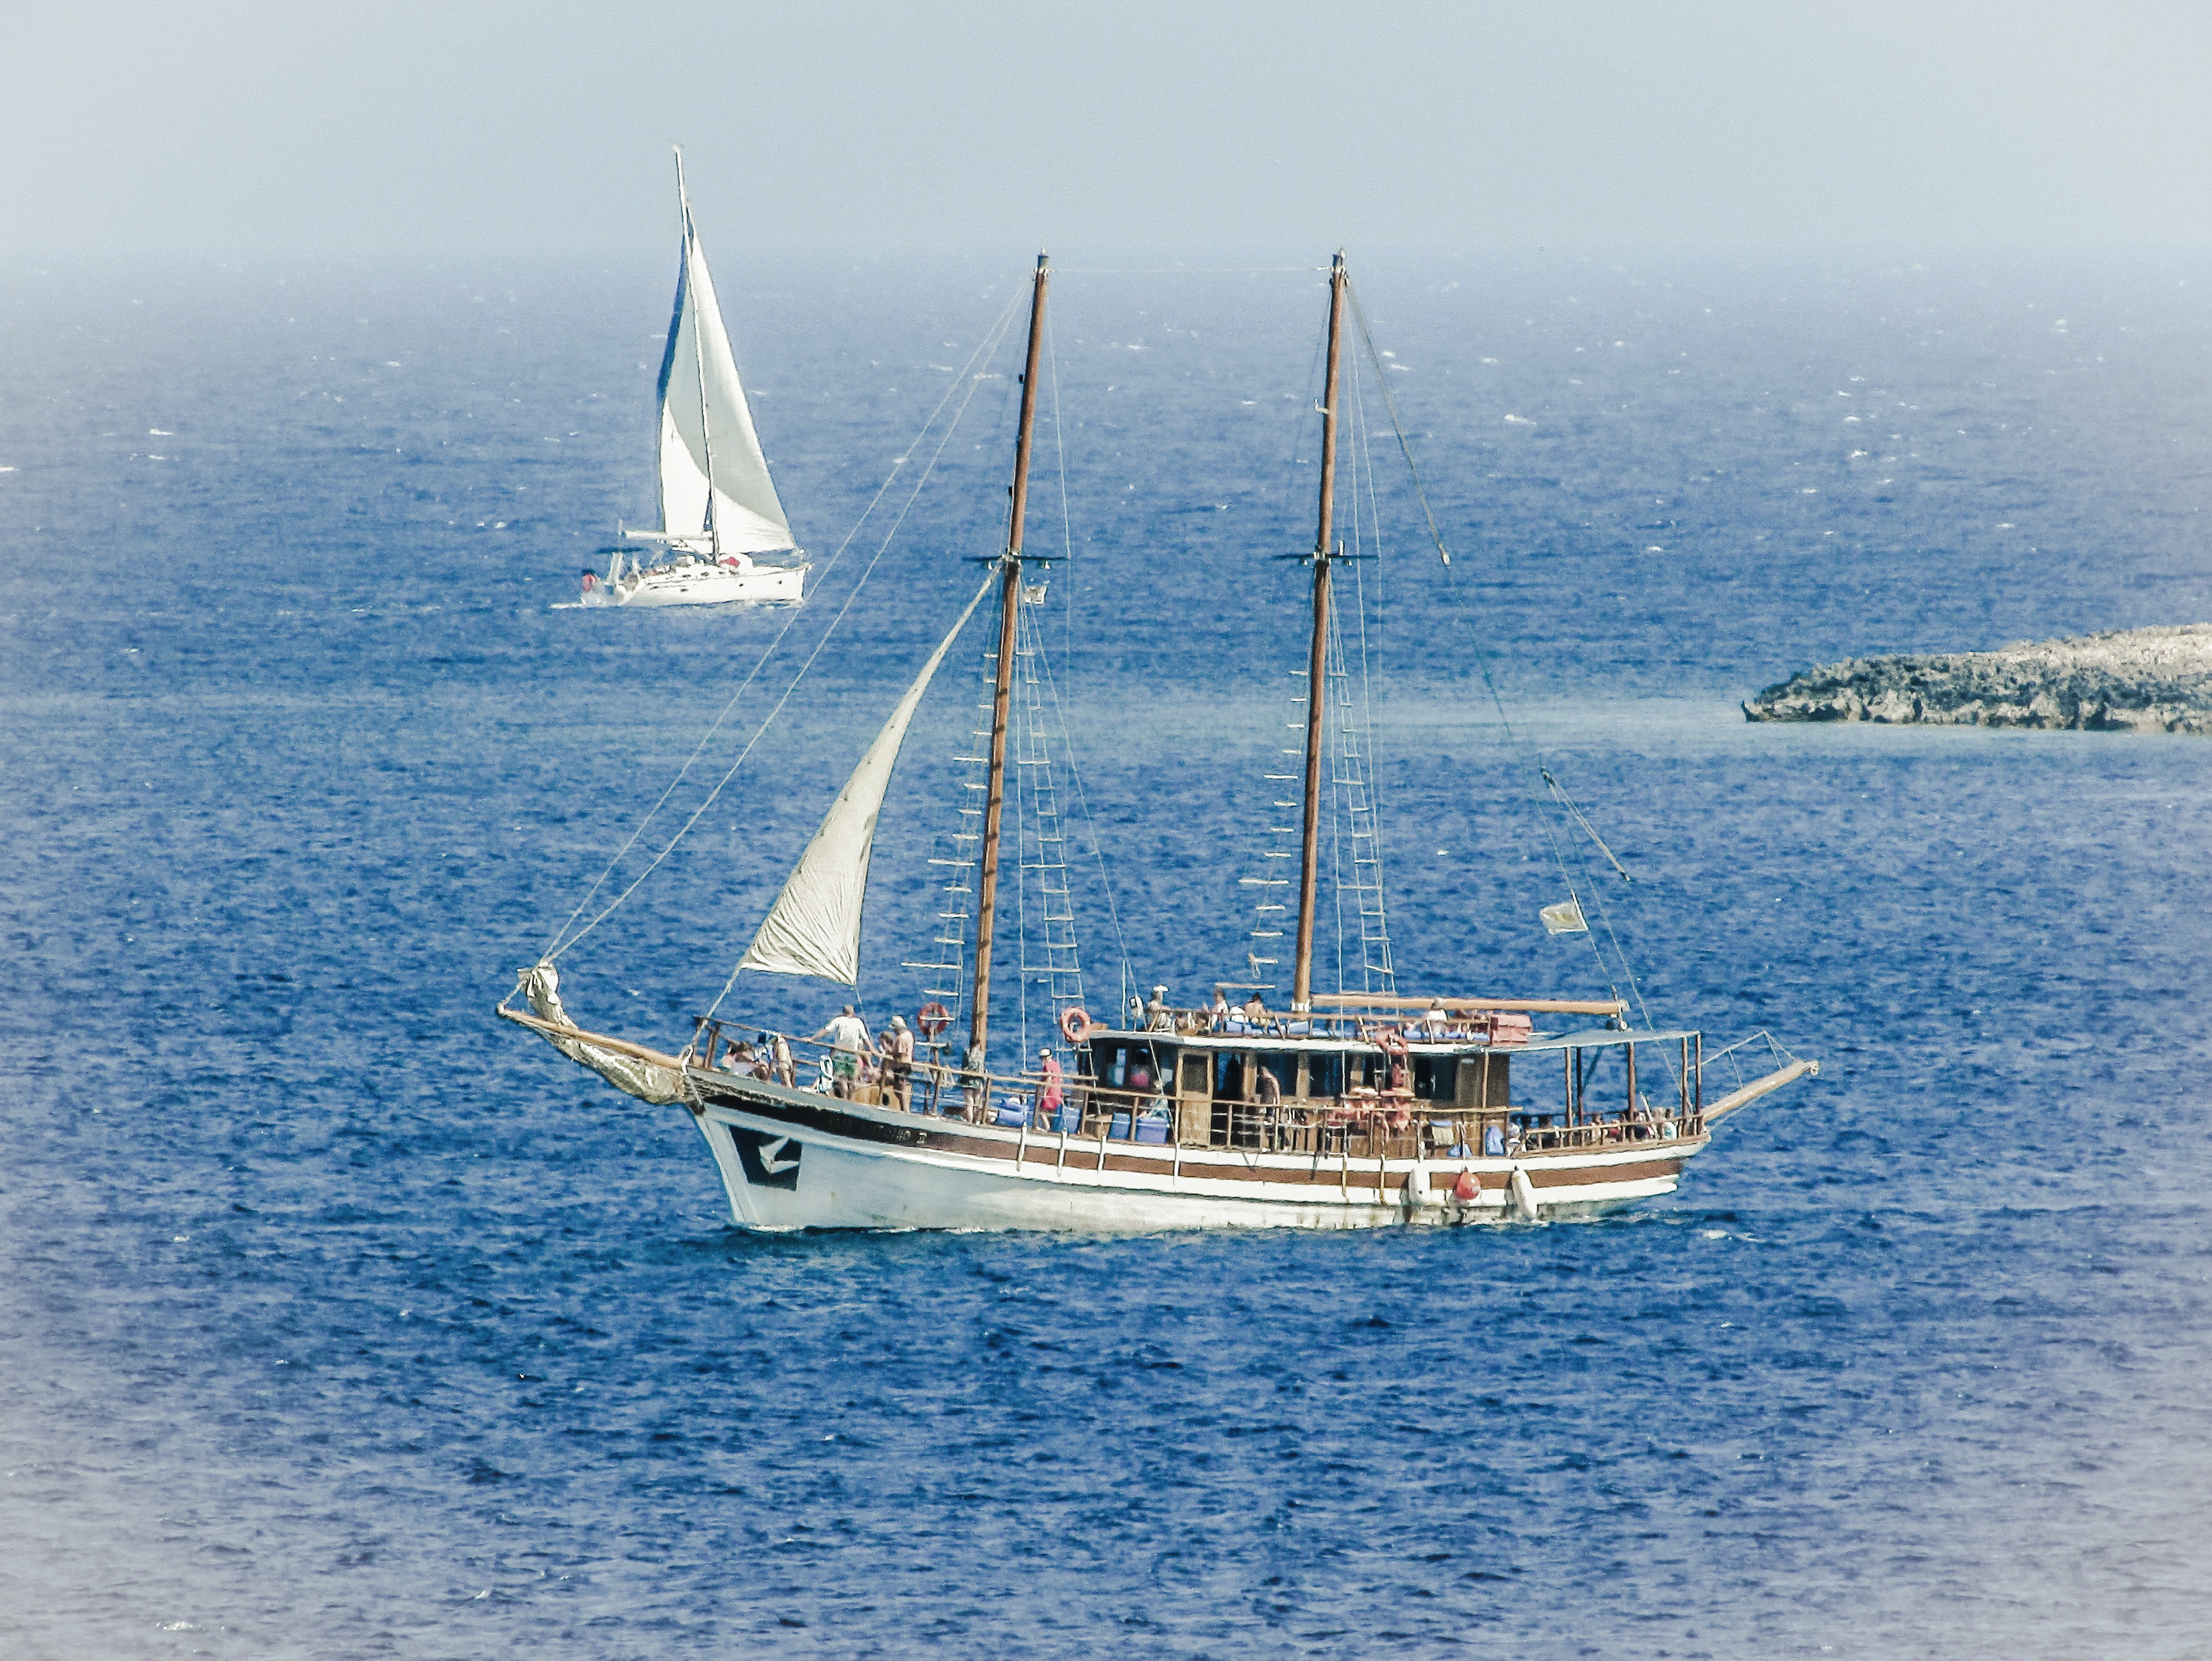
sea, boat, vintage, ship, summer, vacation, travel, vessel, vehicle, mast, sailing, yacht, tourism, sailboat, sail, watercraft, schooner, sailing ship, fishing vessel, tall ship